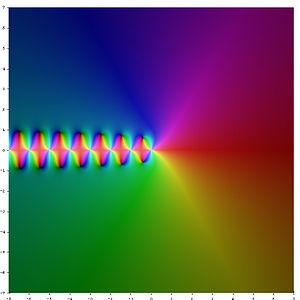
En mathématiques, la fonction polygamma d'ordre m est une fonction spéciale notée ou et définie comme la m+1ᵉ dérivée du logarithme de la fonction gamma :